Dethatcher

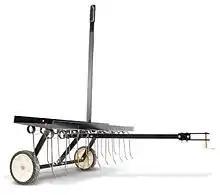
Tow tine dethatchers can be attached to garden tractors

A dethatcher or lawn scarifier is a device that removes thatch from lawns. Types of dethatchers include motorized dethatchers or those that can be pulled behind a garden tractor.